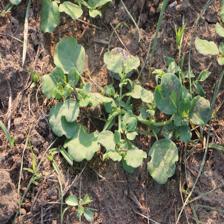
Label: BroadLeafWeed